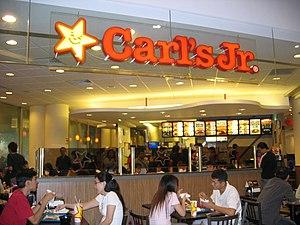
Carl's Jr. implantée à l'Ouest et au Sud-Ouest des États-Unis ou Hardee’s implantée à l'Est et au Nord-Est des États-Unis sont deux chaînes américaine de restauration rapide, elles appartiennent au groupe CKE Restaurants.